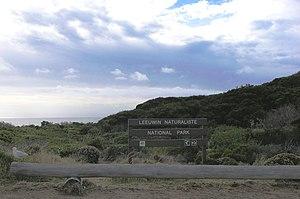
Le parc national Leeuwin-Naturaliste est un parc national en Australie-Occidentale, à 267 km au sud de Perth.